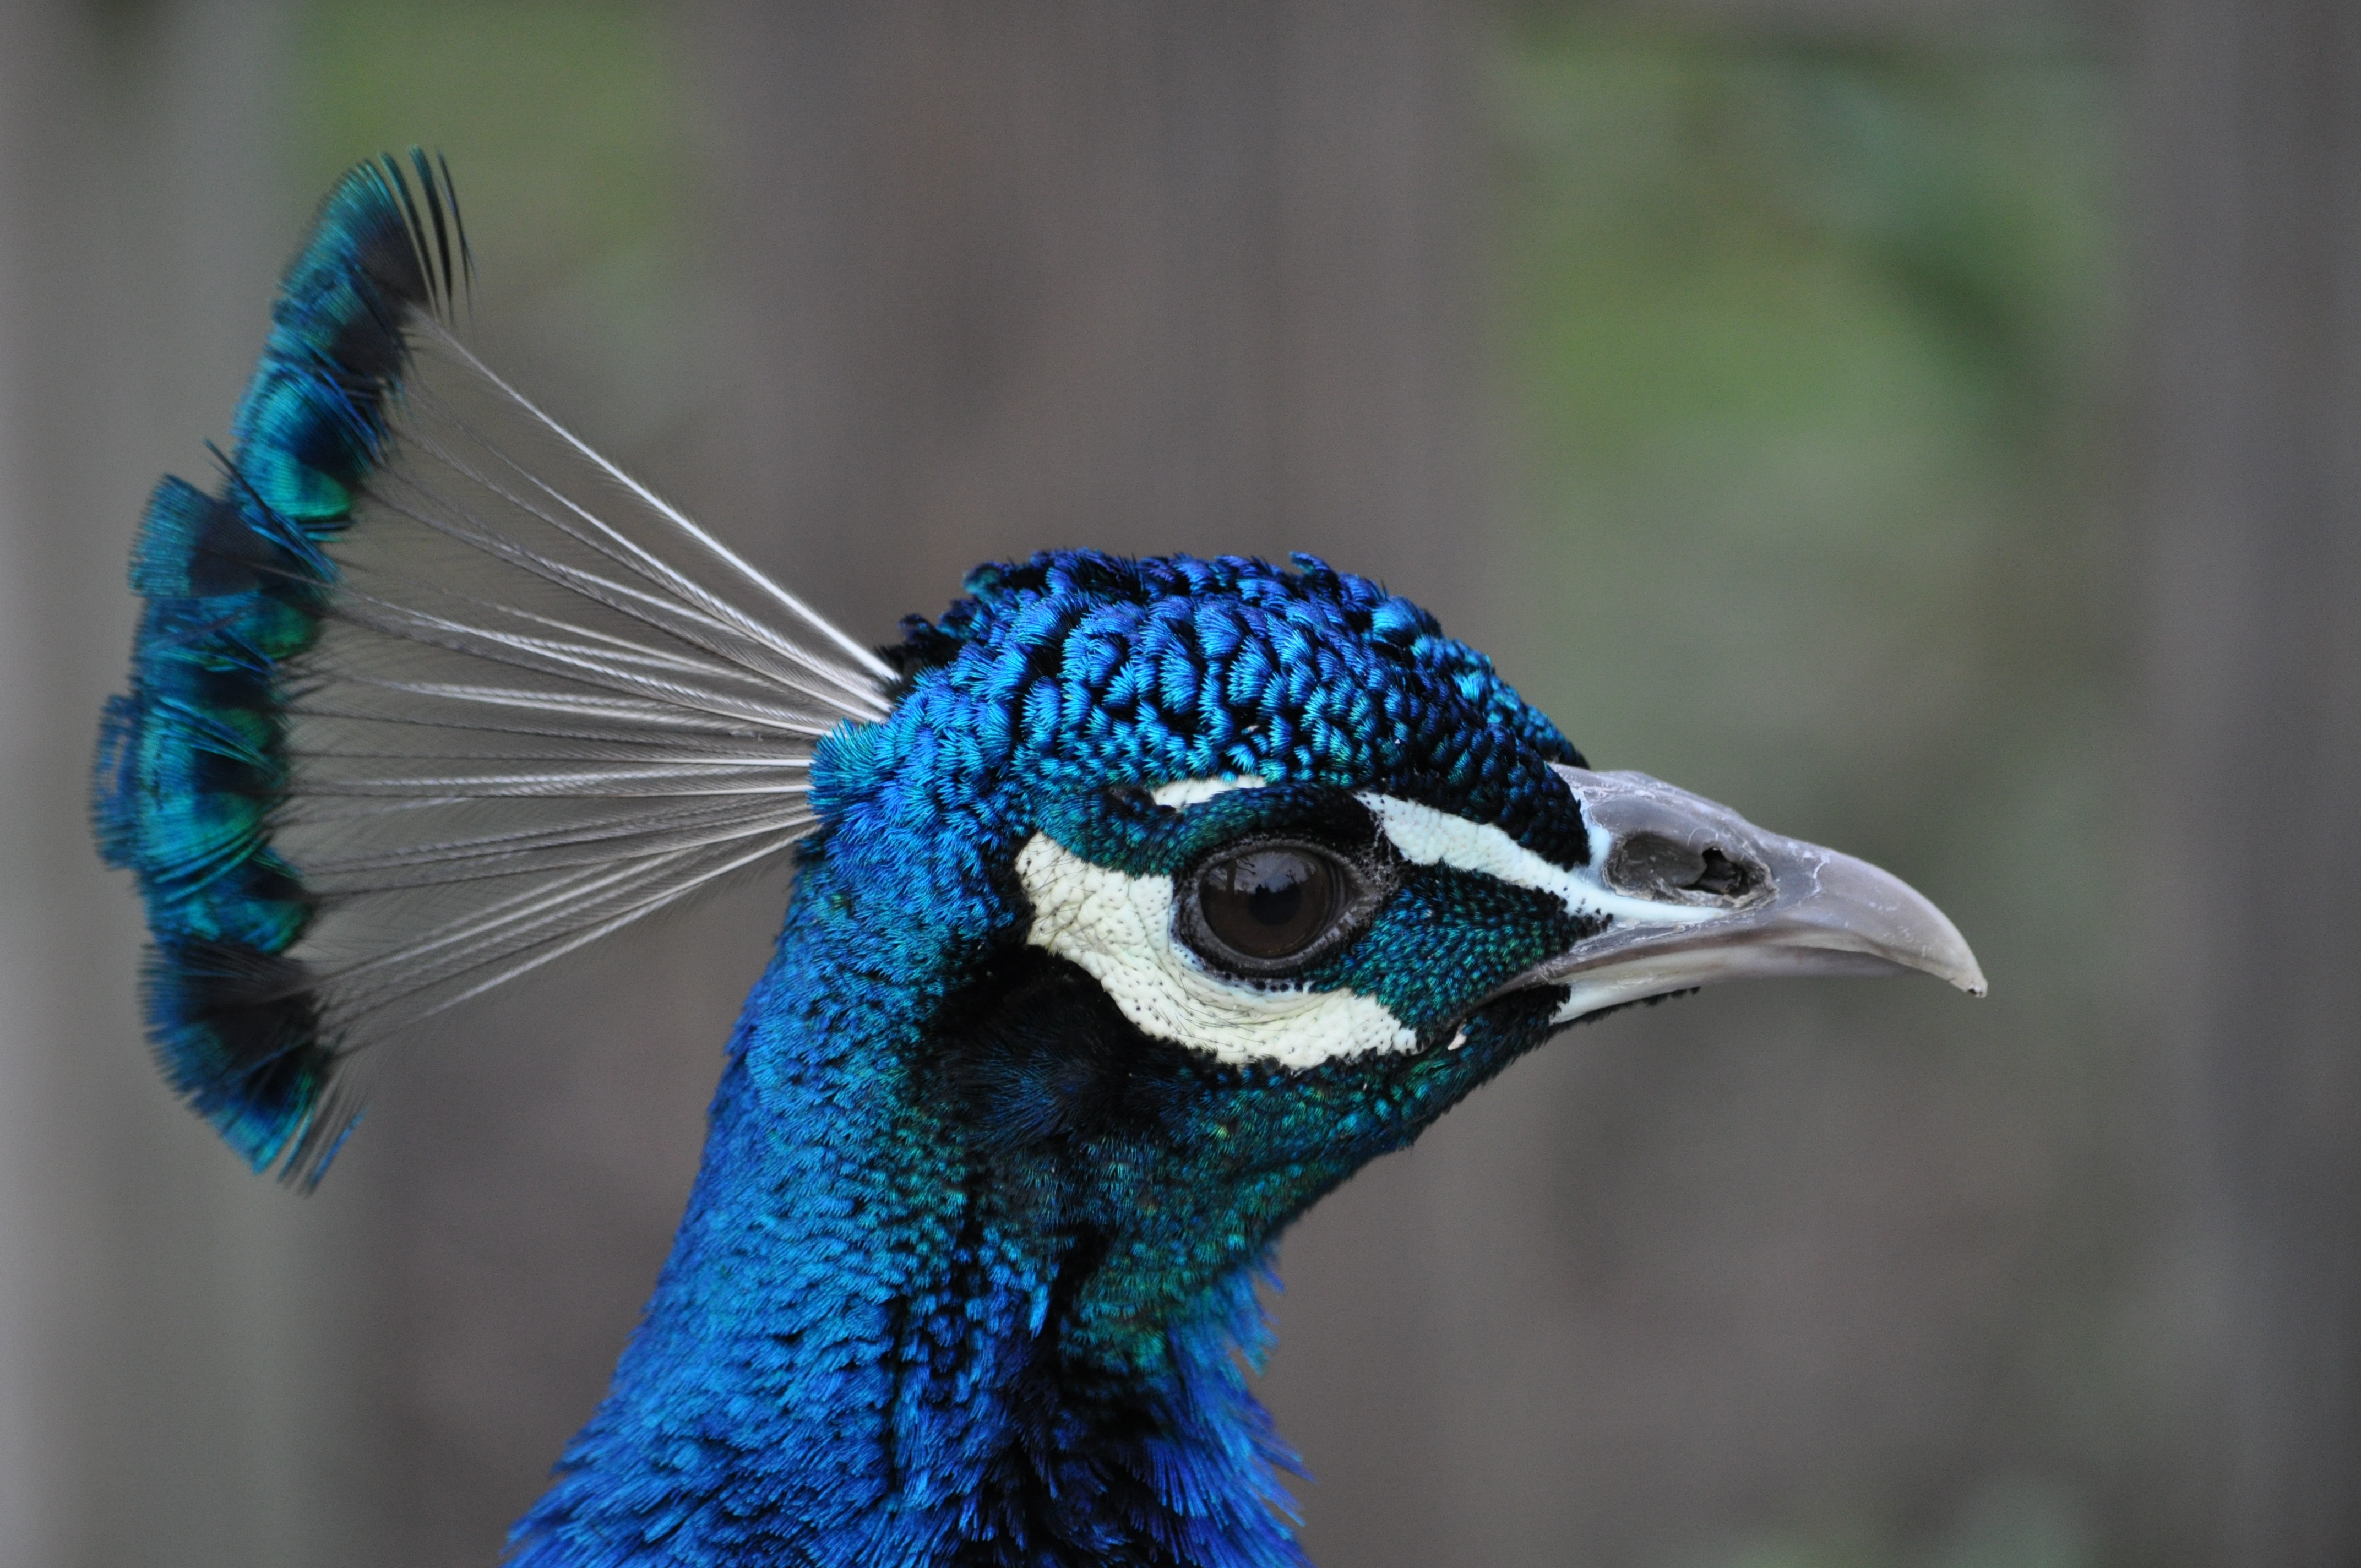
bird, wing, animal, wildlife, beak, blue, fauna, peacock, close up, galliformes, vertebrate, peafowl, peacock head, perching bird